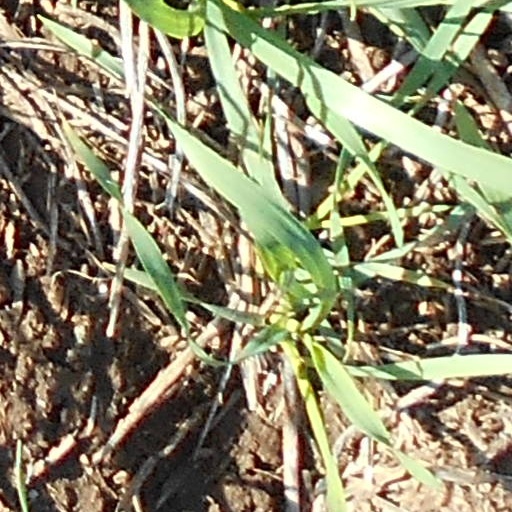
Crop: wheat